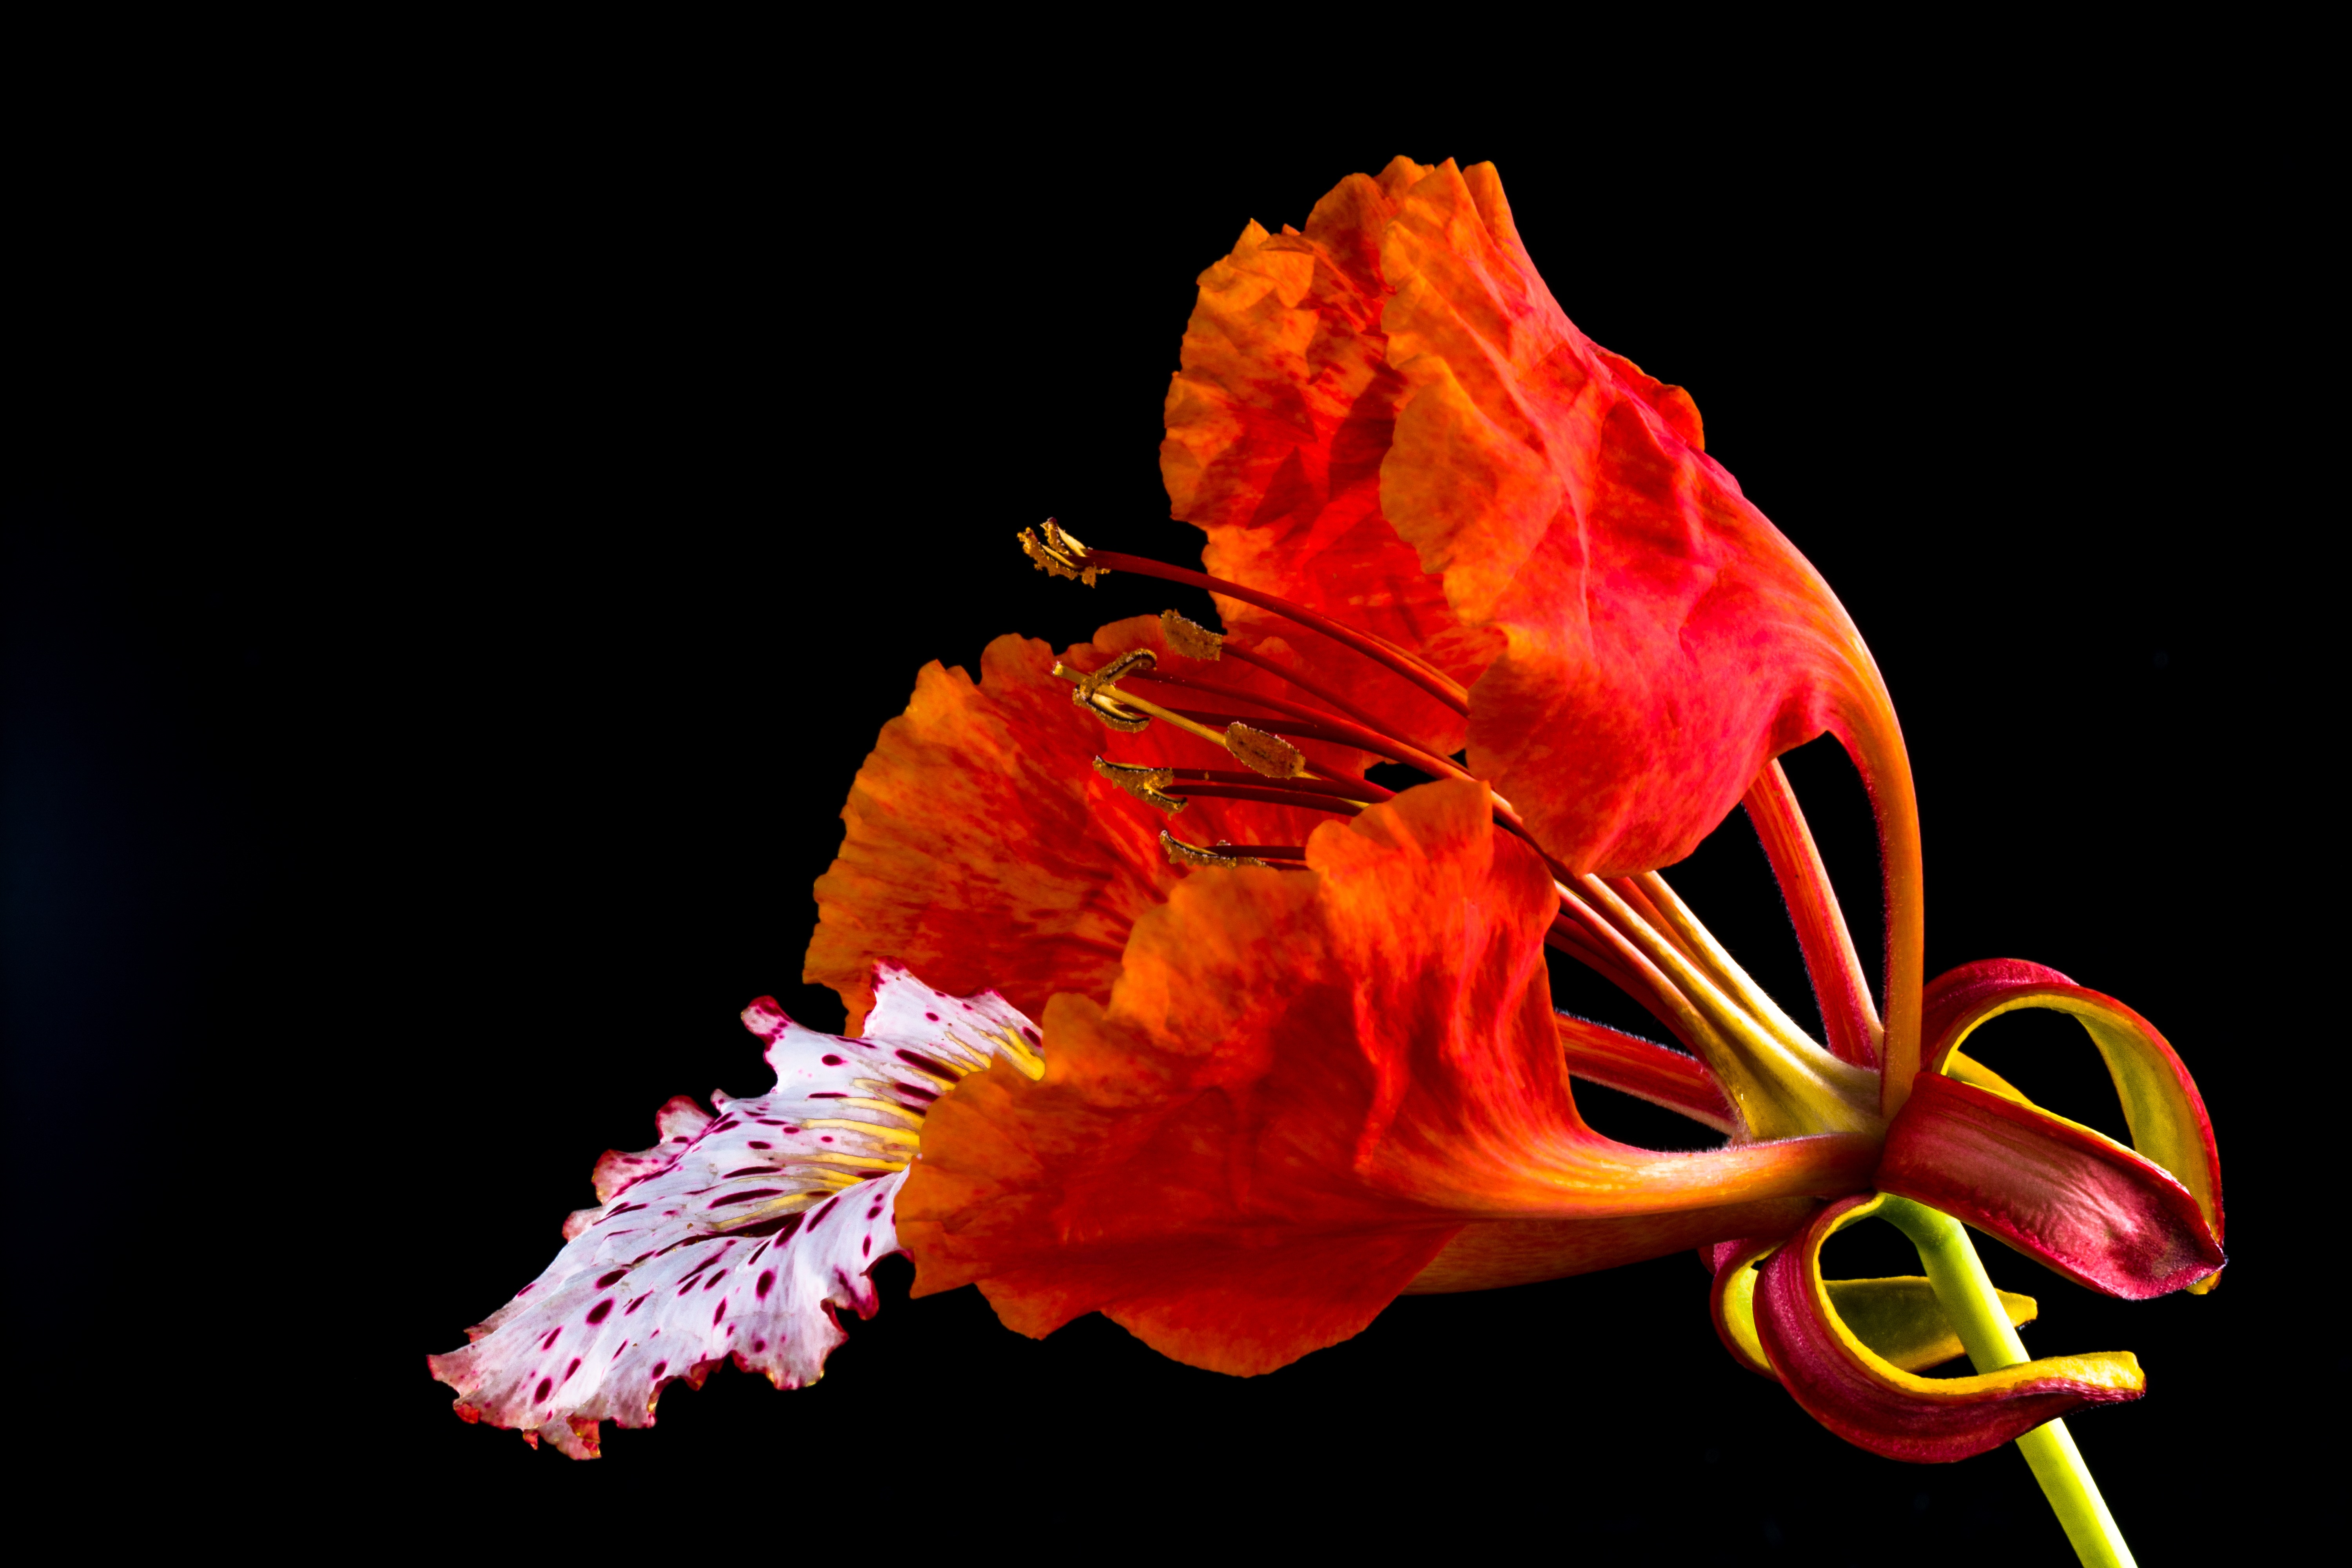
blossom, plant, leaf, flower, petal, bloom, red, color, yellow, flora, organ, macro photography, flowering plant, land plant